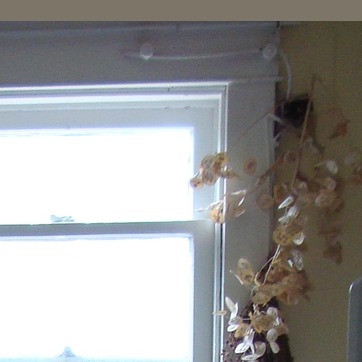
Material: glass